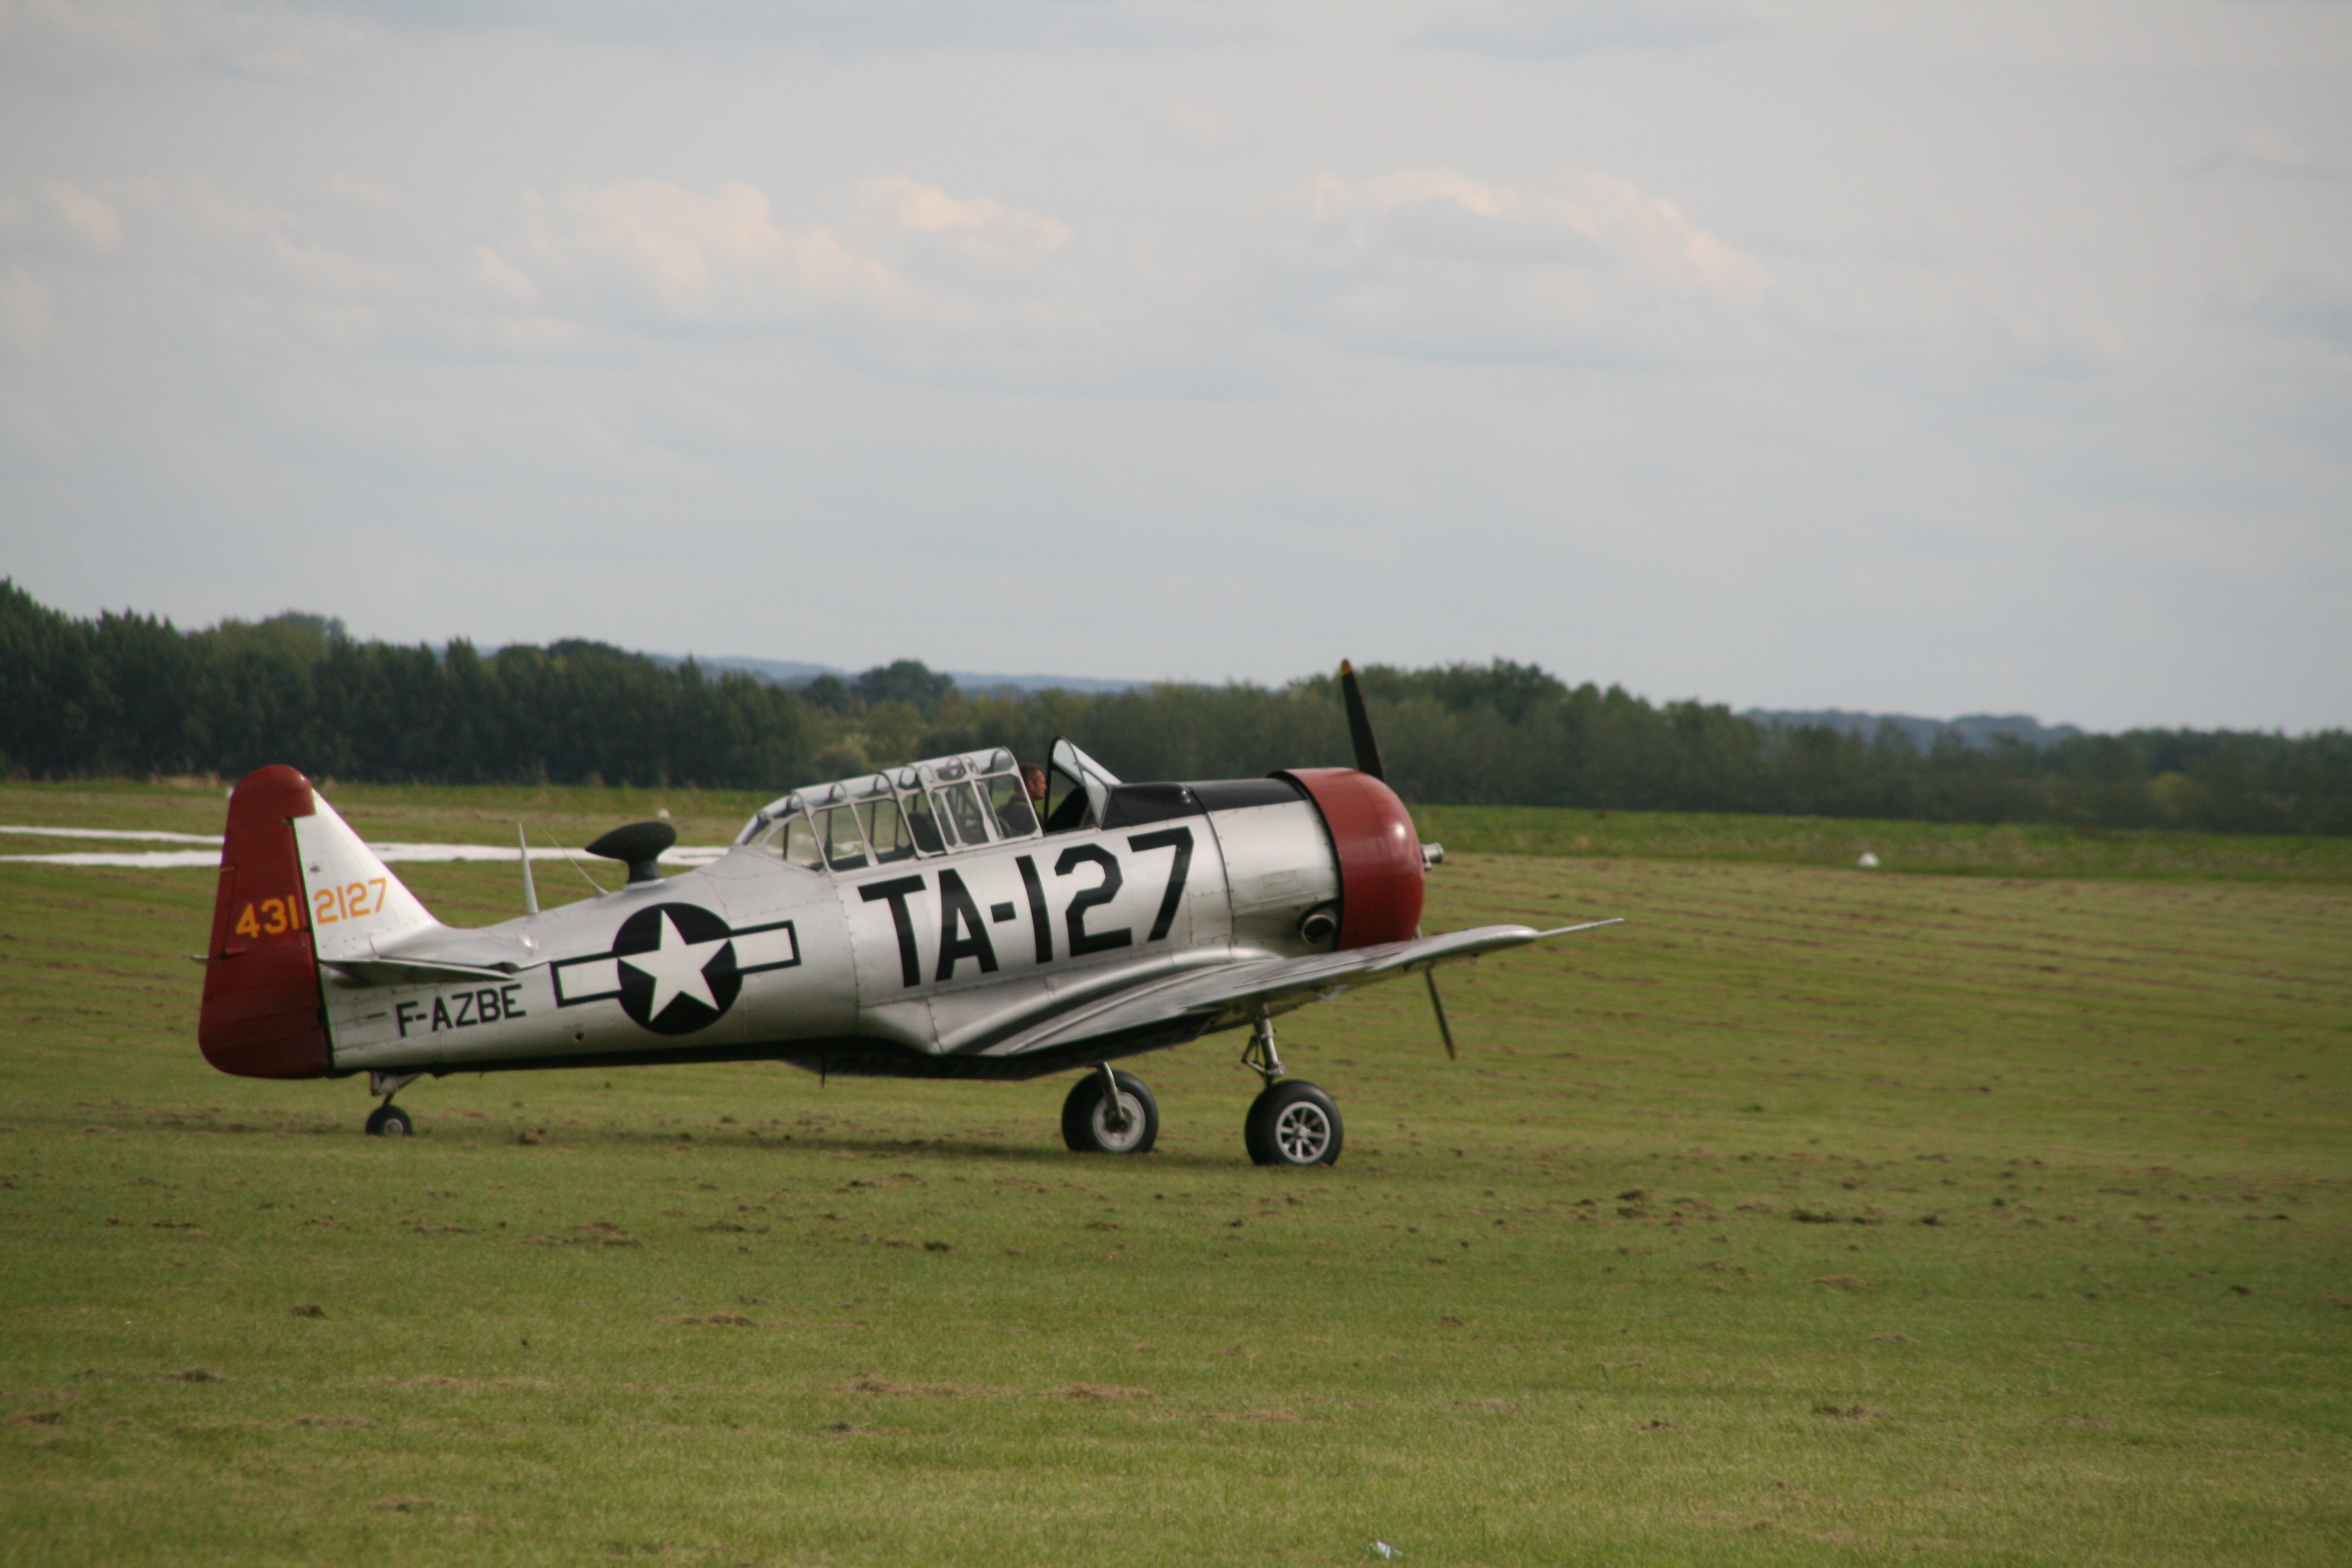
airplane, aircraft, vehicle, aviation, flight, biplane, air show, fighter aircraft, military aircraft, second war, atmosphere of earth, propeller driven aircraft, north american t 6 texan, flying club, meeting a rien, us airforce